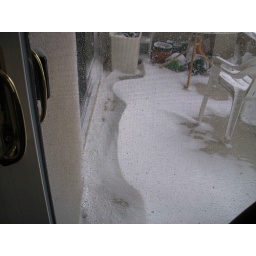
The screen door was in the way of this shot. Still seems to be interesting.